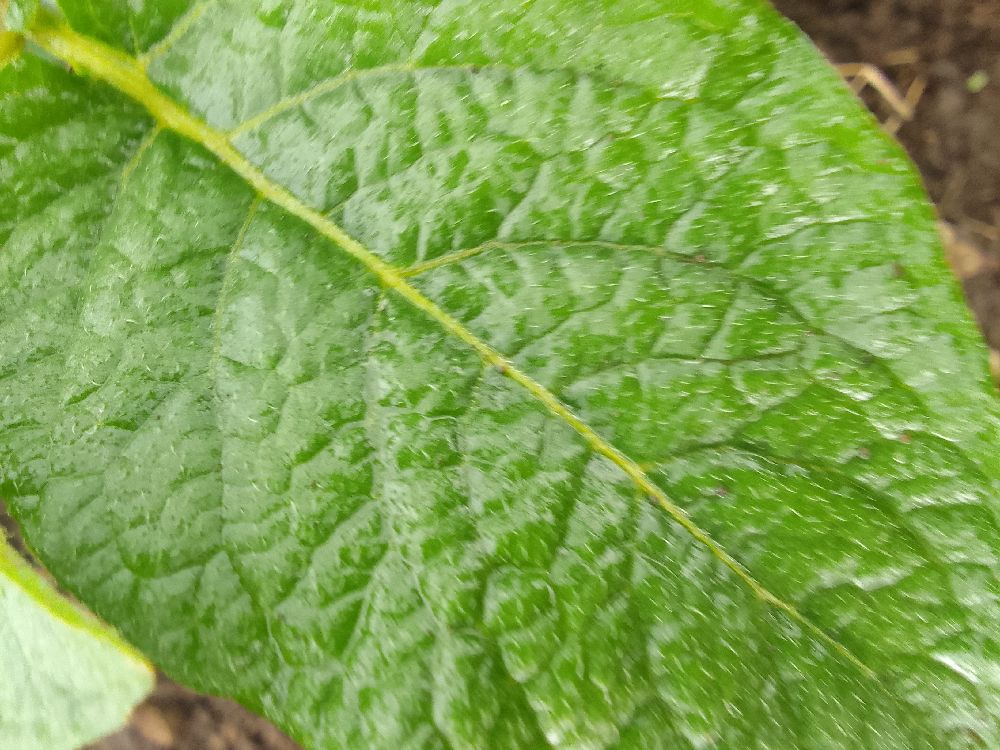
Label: Healthy